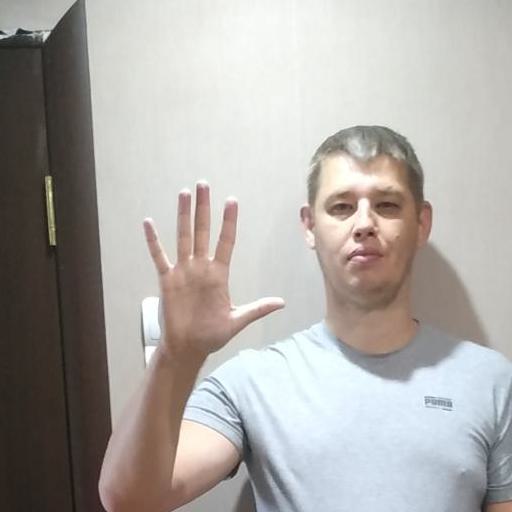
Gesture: palm